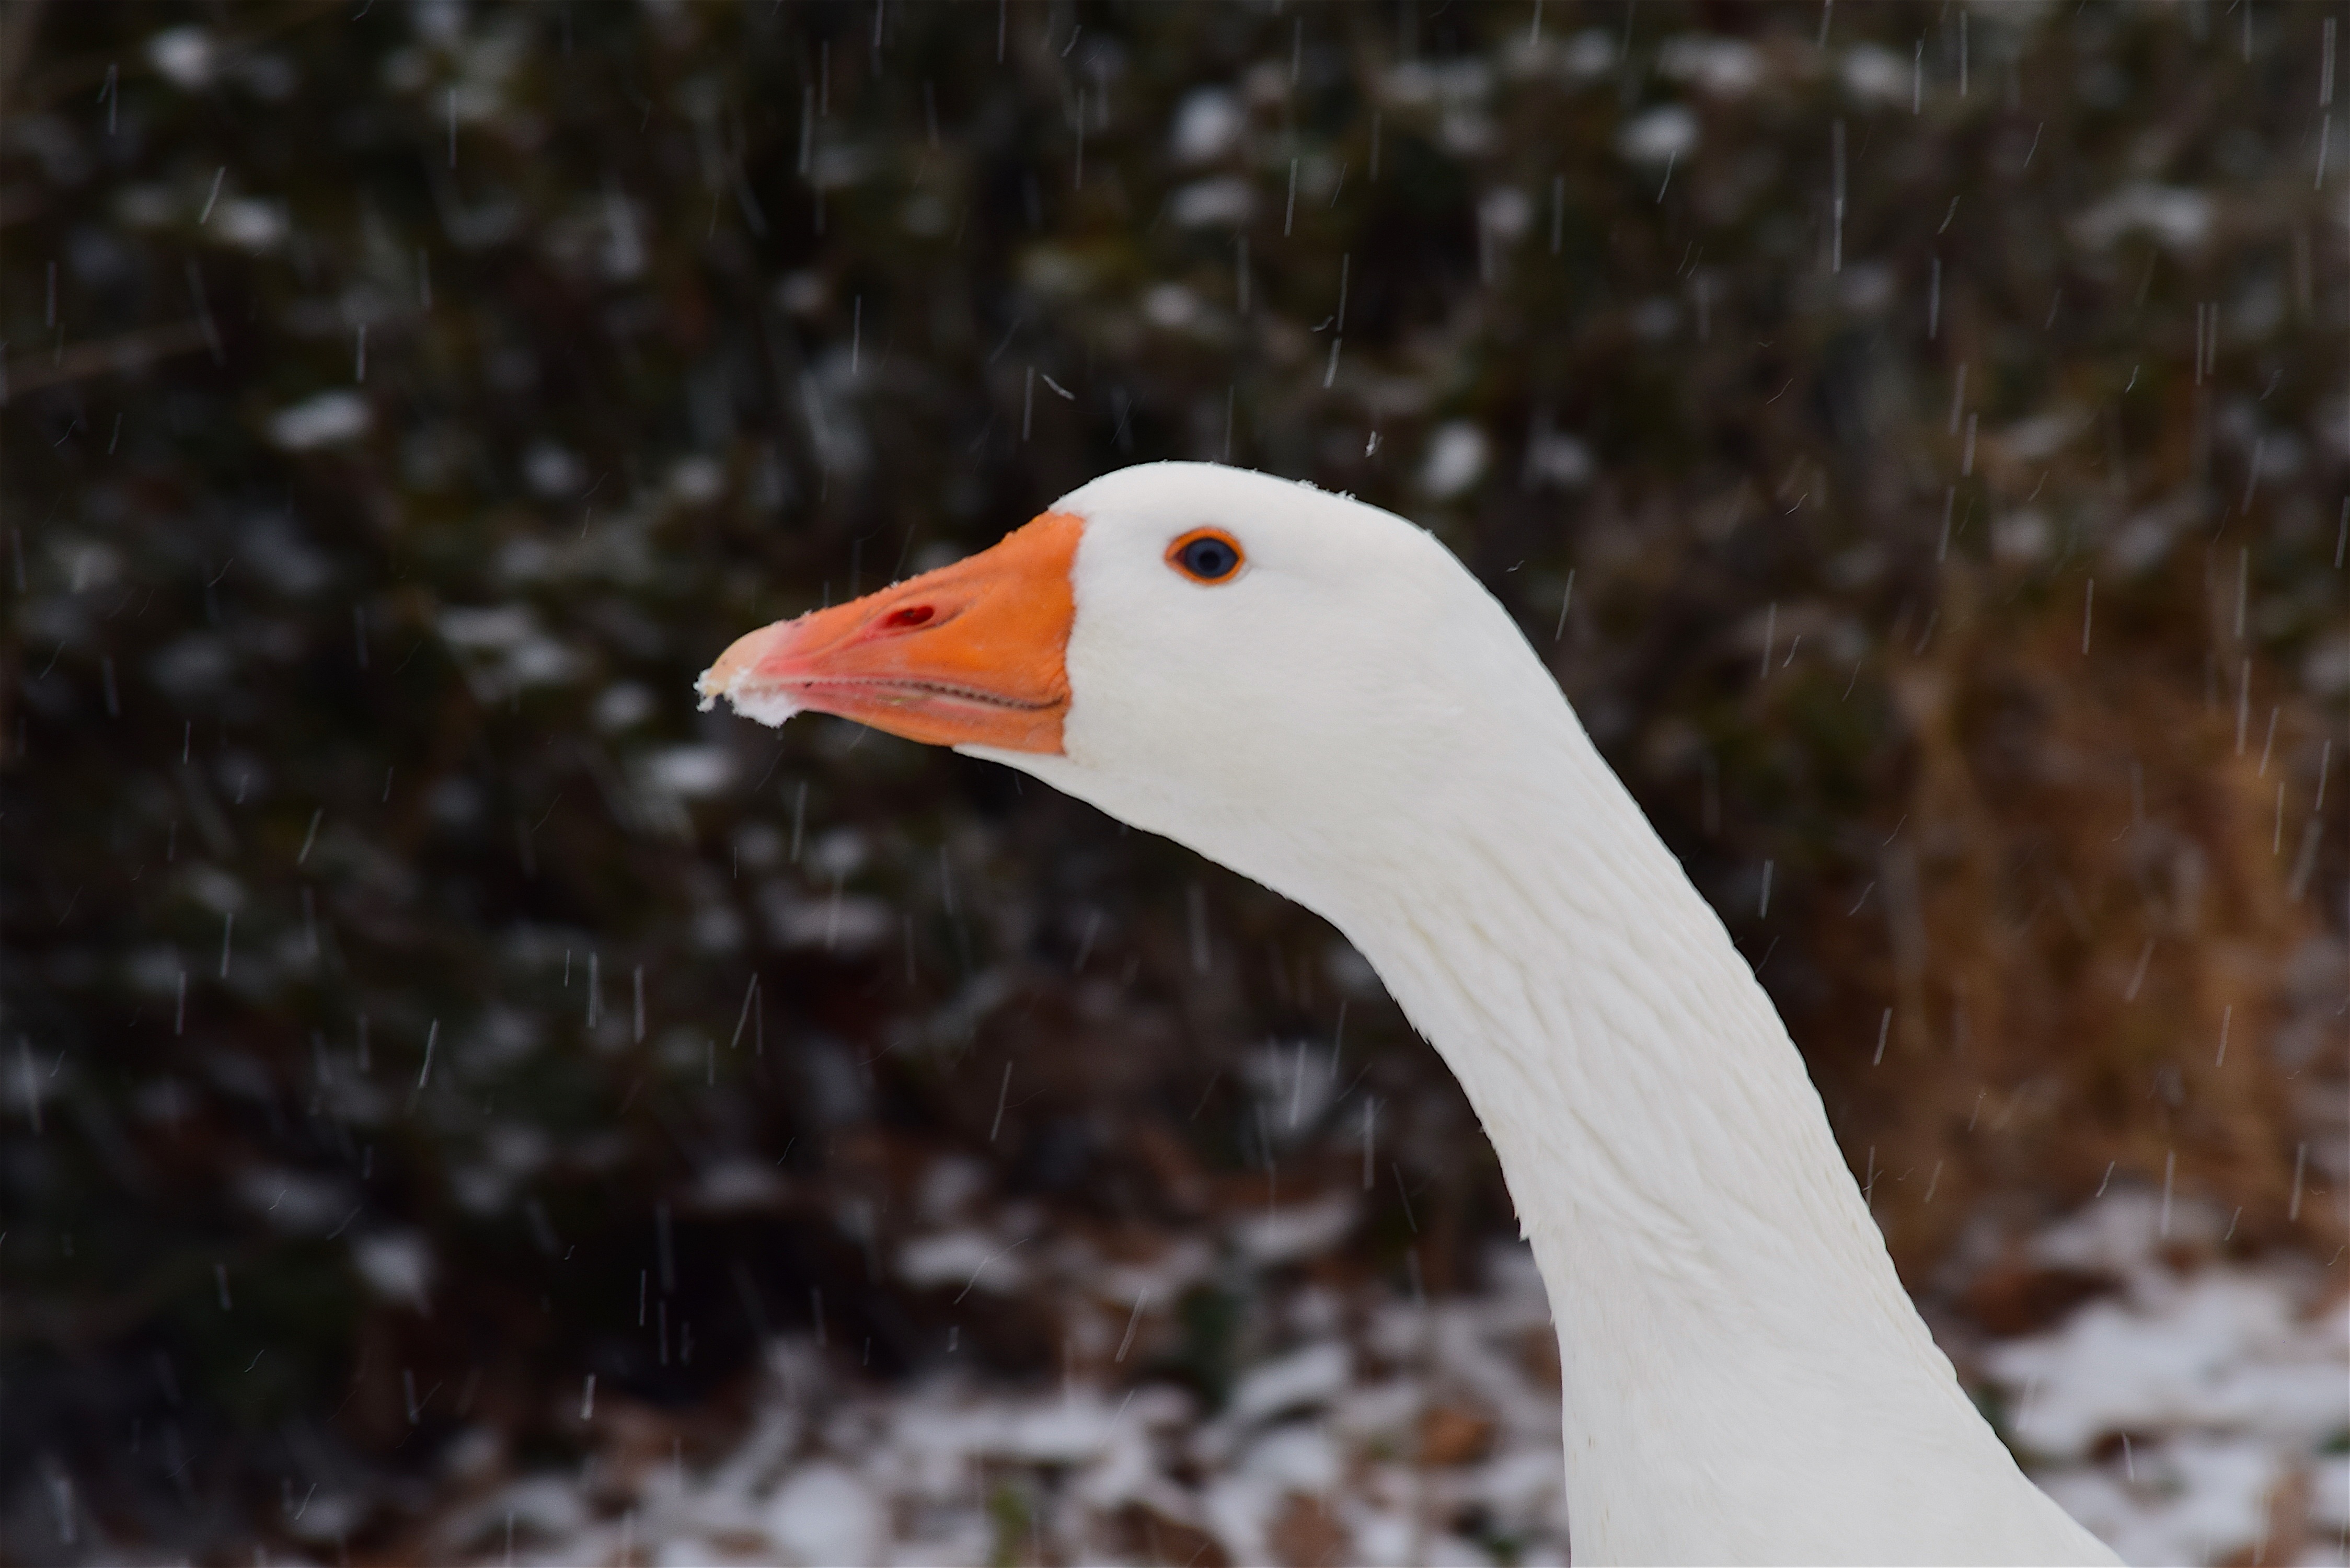
nature, snow, winter, bird, wing, white, animal, cute, photo, wildlife, orange, portrait, young, beak, close, fowl, fauna, close up, outdoors, face, duck, feathers, head, goose, vertebrate, funny, nice, domestic, waterfowl, water bird, sebastopol, ducks geese and swans